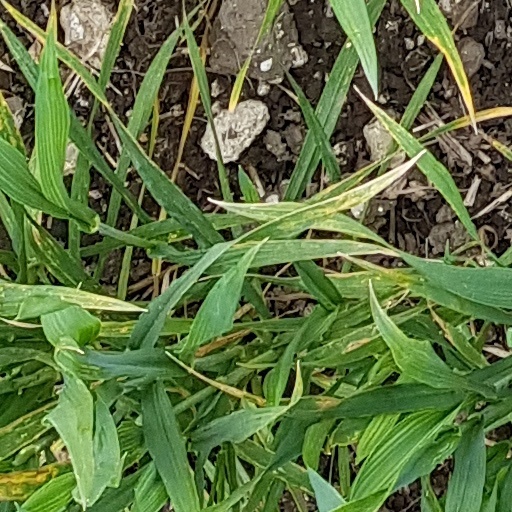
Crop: wheat